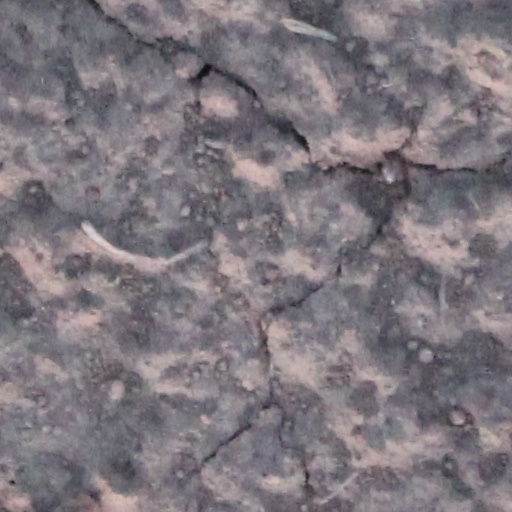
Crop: wheat